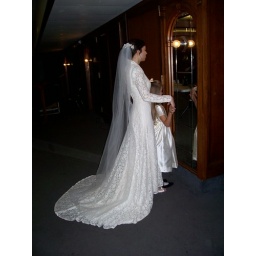
Bride and Flower girl Amelia - mirror image! Waiting for ceremony in St. Roch Church basement.